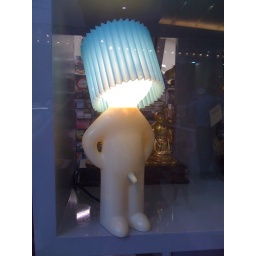
Quirky lamp in the window of a gift store in Victoria Gardens Shopping Center. Located in Richmond, Victoria, Australia.